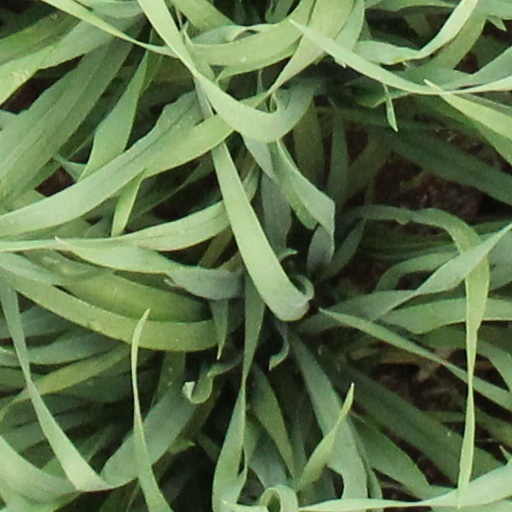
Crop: wheat